L'Enfant Plaza

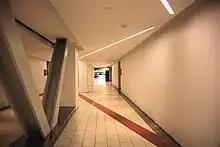
La Promenade shopping mall undergoing renovation in February 2011

In 2009, the NCPC convened a "10th Street Task Force" that would more radically redesign L'Enfant Promenade. The task force (which was charged with looking at L'Enfant Plaza, Banneker Park, the Maryland Avenue SW corridor, and nearby federal office buildings as a whole) proposed creating an "eco-district" which would be energy neutral, accommodate multimodal transportation, add residential housing, and create street-level retail aimed at tourists and residents equally. The goal was to produce a formal redevelopment plan by early 2011. The same year, the commission looking into the feasibility of establishing a National Museum of the American Latino tentatively considered Banneker Park as the site of a potential museum, but the site did not make the commission's short list of preferred locations. In November 2009, JBG began renovating the eastern portion of La Promenade, and planned to renovate the western section in 2010 and 2011. The $40 million effort, designed by the SmithGroup architectural firm, added large windows overlooking the grassy terrace of the Robert C. Weaver Federal Building to the east and moves most of the fast-food operations into the eastern portion of the mall. The retail shopping area will be expanded to . The plaza glass pyramid (installed in the late 1990s) would be removed, and a greatly expanded atrium and pedestrian entry way installed over the center portion of the mall. The plan is to situate restaurants under this enlarged glass atrium, to provide diners with a more pleasant experience. JBG also said it would renovate the North Building and the L'Enfant Plaza Hotel, and proposed renovating the South Building (with its owner's consent) to fit the new look of the plaza.